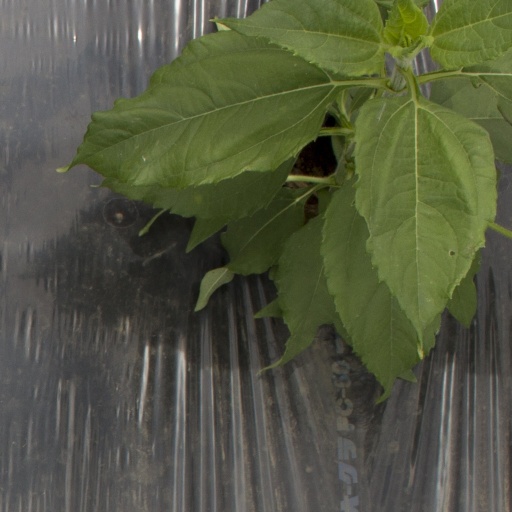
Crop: Jerusalem artichoke